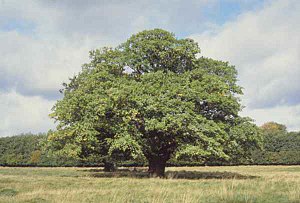
Eg
Raunkiærs eg i Jægersborg Dyrehave.
Raunkiærs eg i Jægersborg Dyrehave.
Eg er en slægt af træer og buske med ca. 600 arter, mest udbredt i de tempererede og subtropiske dele af den nordlige halvkugle. I Asien når slægten bjergene i Bagindien, og i Sydamerika bjergene i Colombia og Ecuador. Slægtens kerneområde ligger i de østlige og sydøstlige dele af USA og Mexico. I Mellemeuropa og Middelhavslandene findes ca. 30 arter. Kun to arter er hjemmehørende i Danmark, nemlig stilkeg og vintereg, mens flere andre vokser i haver og parker.